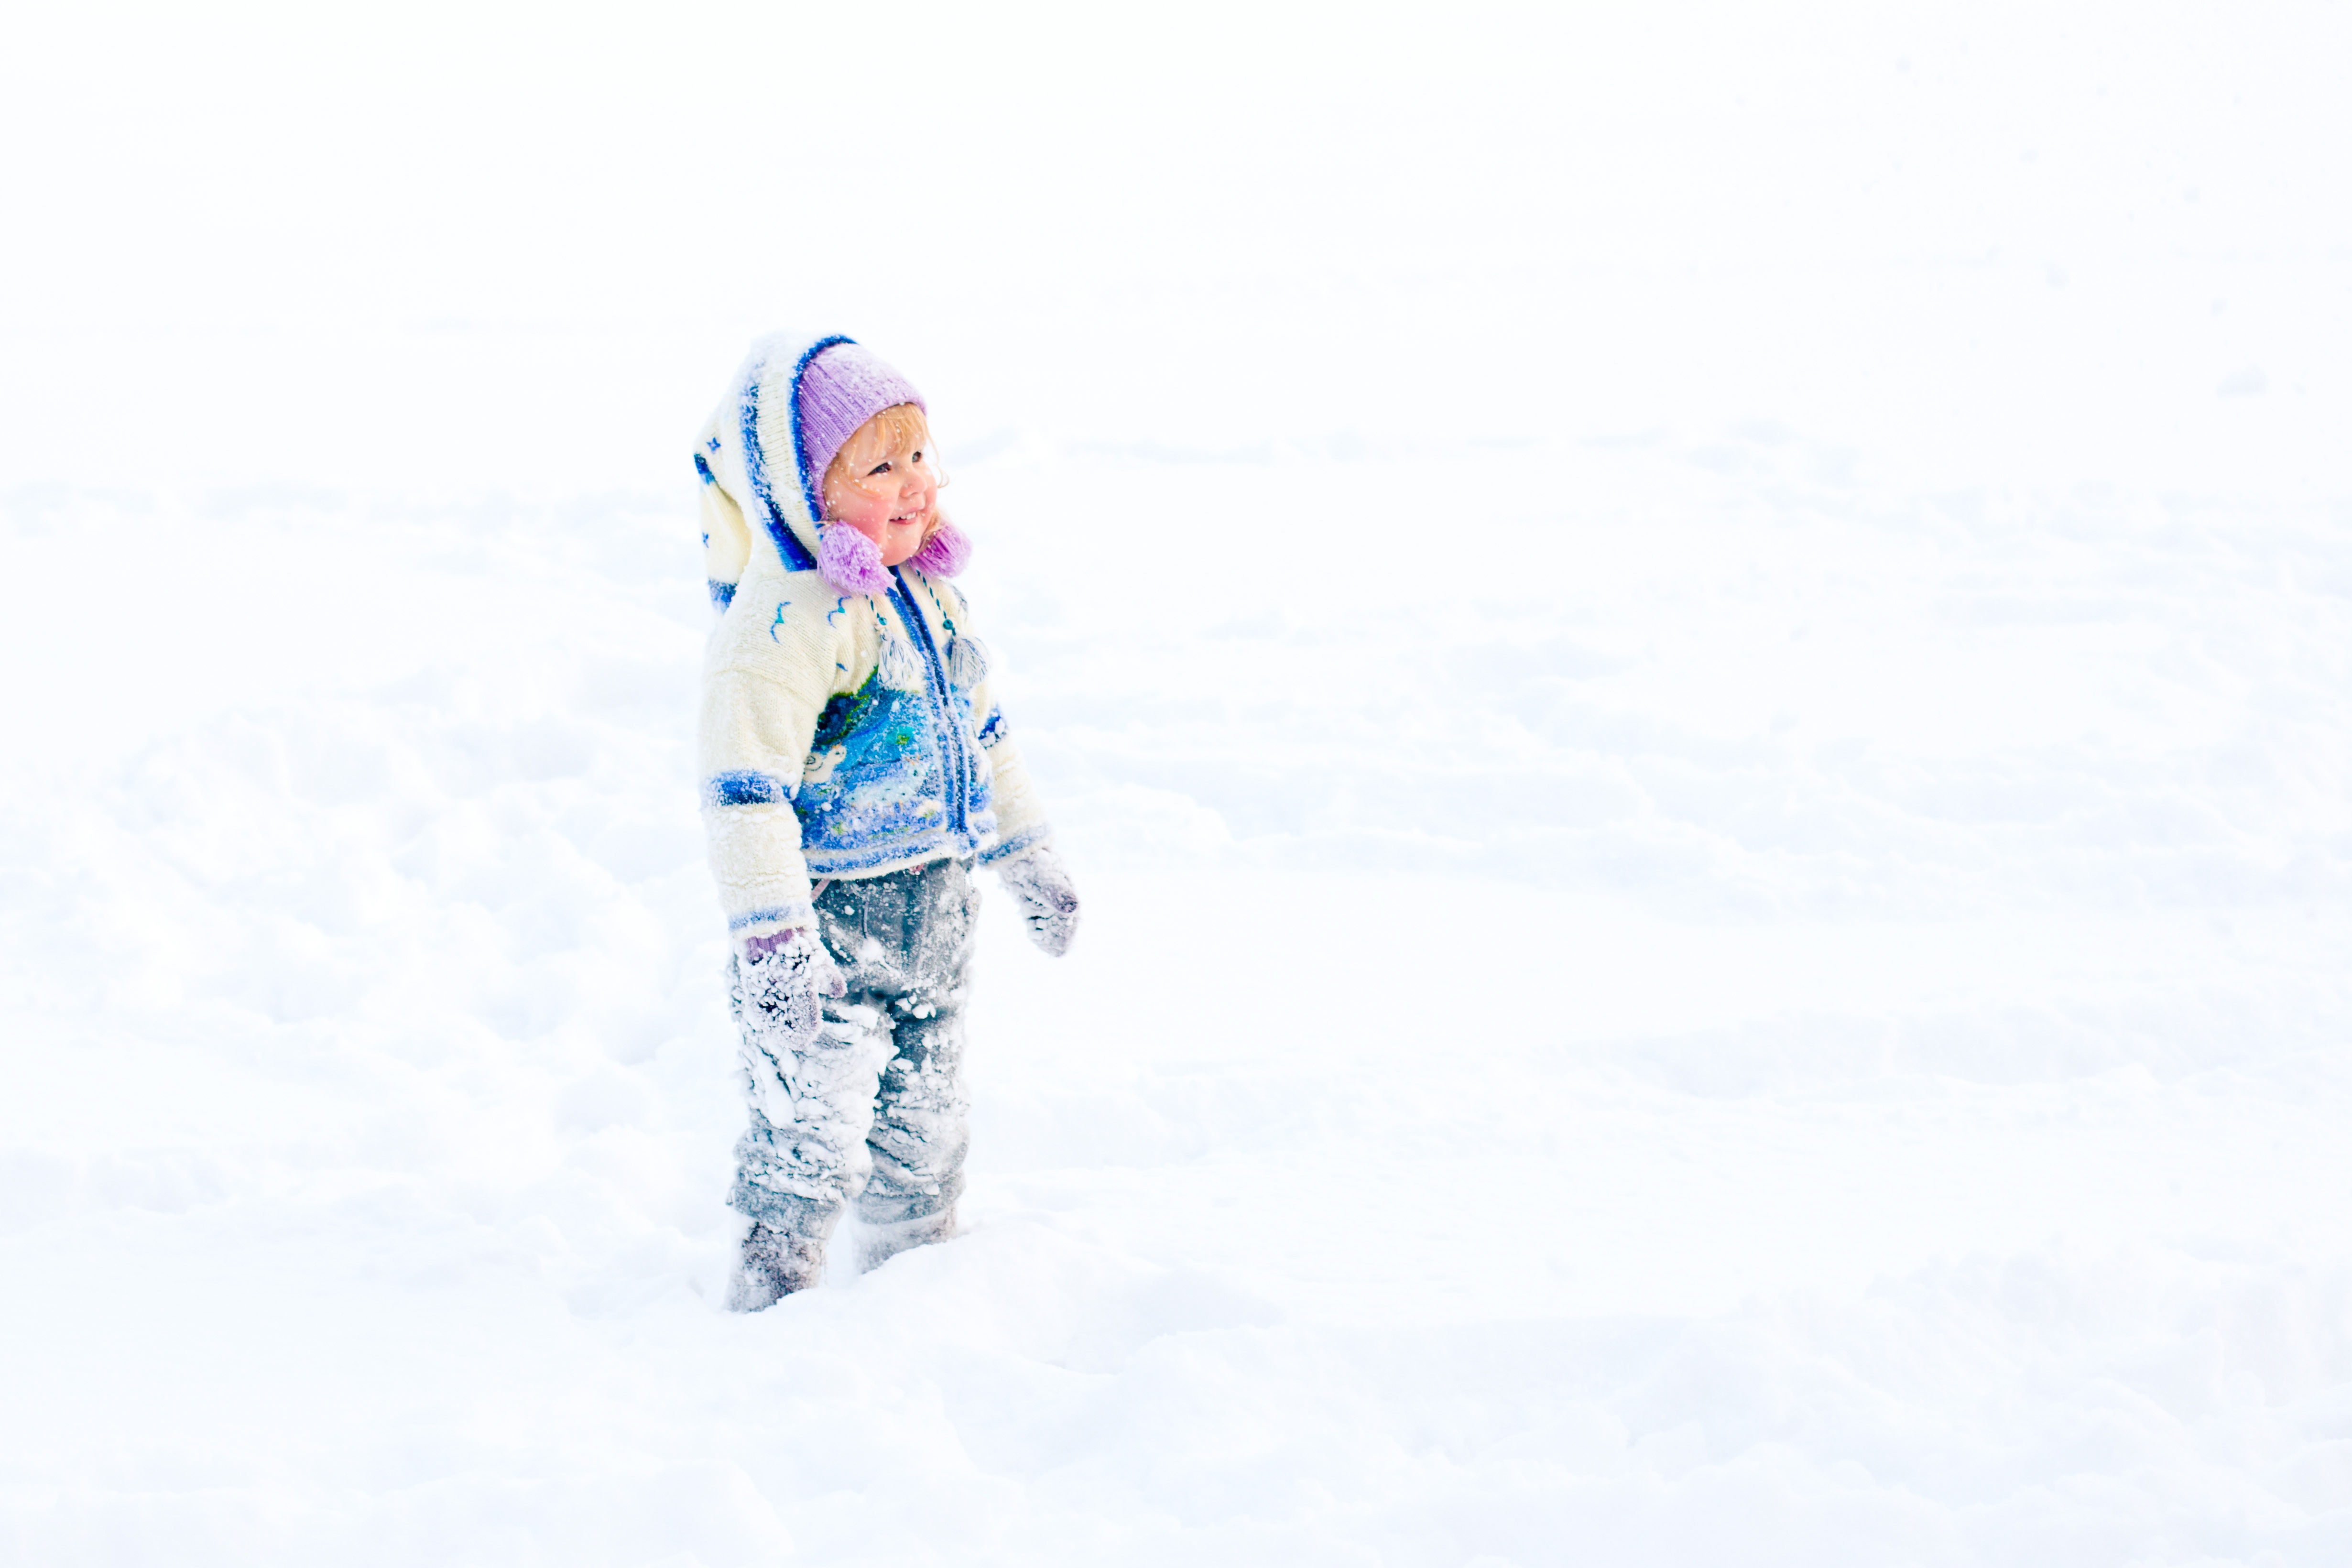
nature, snow, cold, winter, girl, white, play, frost, weather, snowboard, baby, smile, snowfall, stroll, winter sport, kids, downhill, footwear, joy, story, russia, snowdrift, ski equipment, red cheeks, alpine skiing, freestyle skiing